Jeanine Pirro

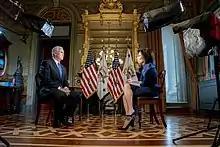
Pirro interviewing Vice President Mike Pence in December 2019

Pirro is the host of Fox News' "Justice with Judge Jeanine", which premiered in January 2011. The program airs on weekends and focuses on the big legal stories of the week.